Shema

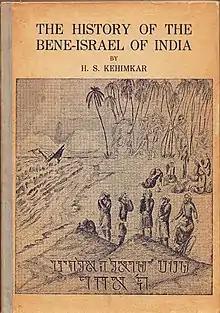
Indian Jews praying "Shema Yisrael", illustration on a book cover

Shema Yisrael (Shema Israel or Sh'ma Yisrael) is a Jewish prayer (known as the Shema) that serves as a centerpiece of the morning and evening Jewish prayer services. Its first verse encapsulates the monotheistic essence of Judaism: "Hear, O Israel: YHWH our God, YHWH is one", found in .